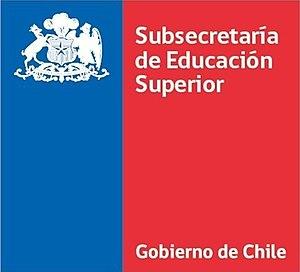
Logo du Sous-secrétariat à l'enseignement supérieur du Chili